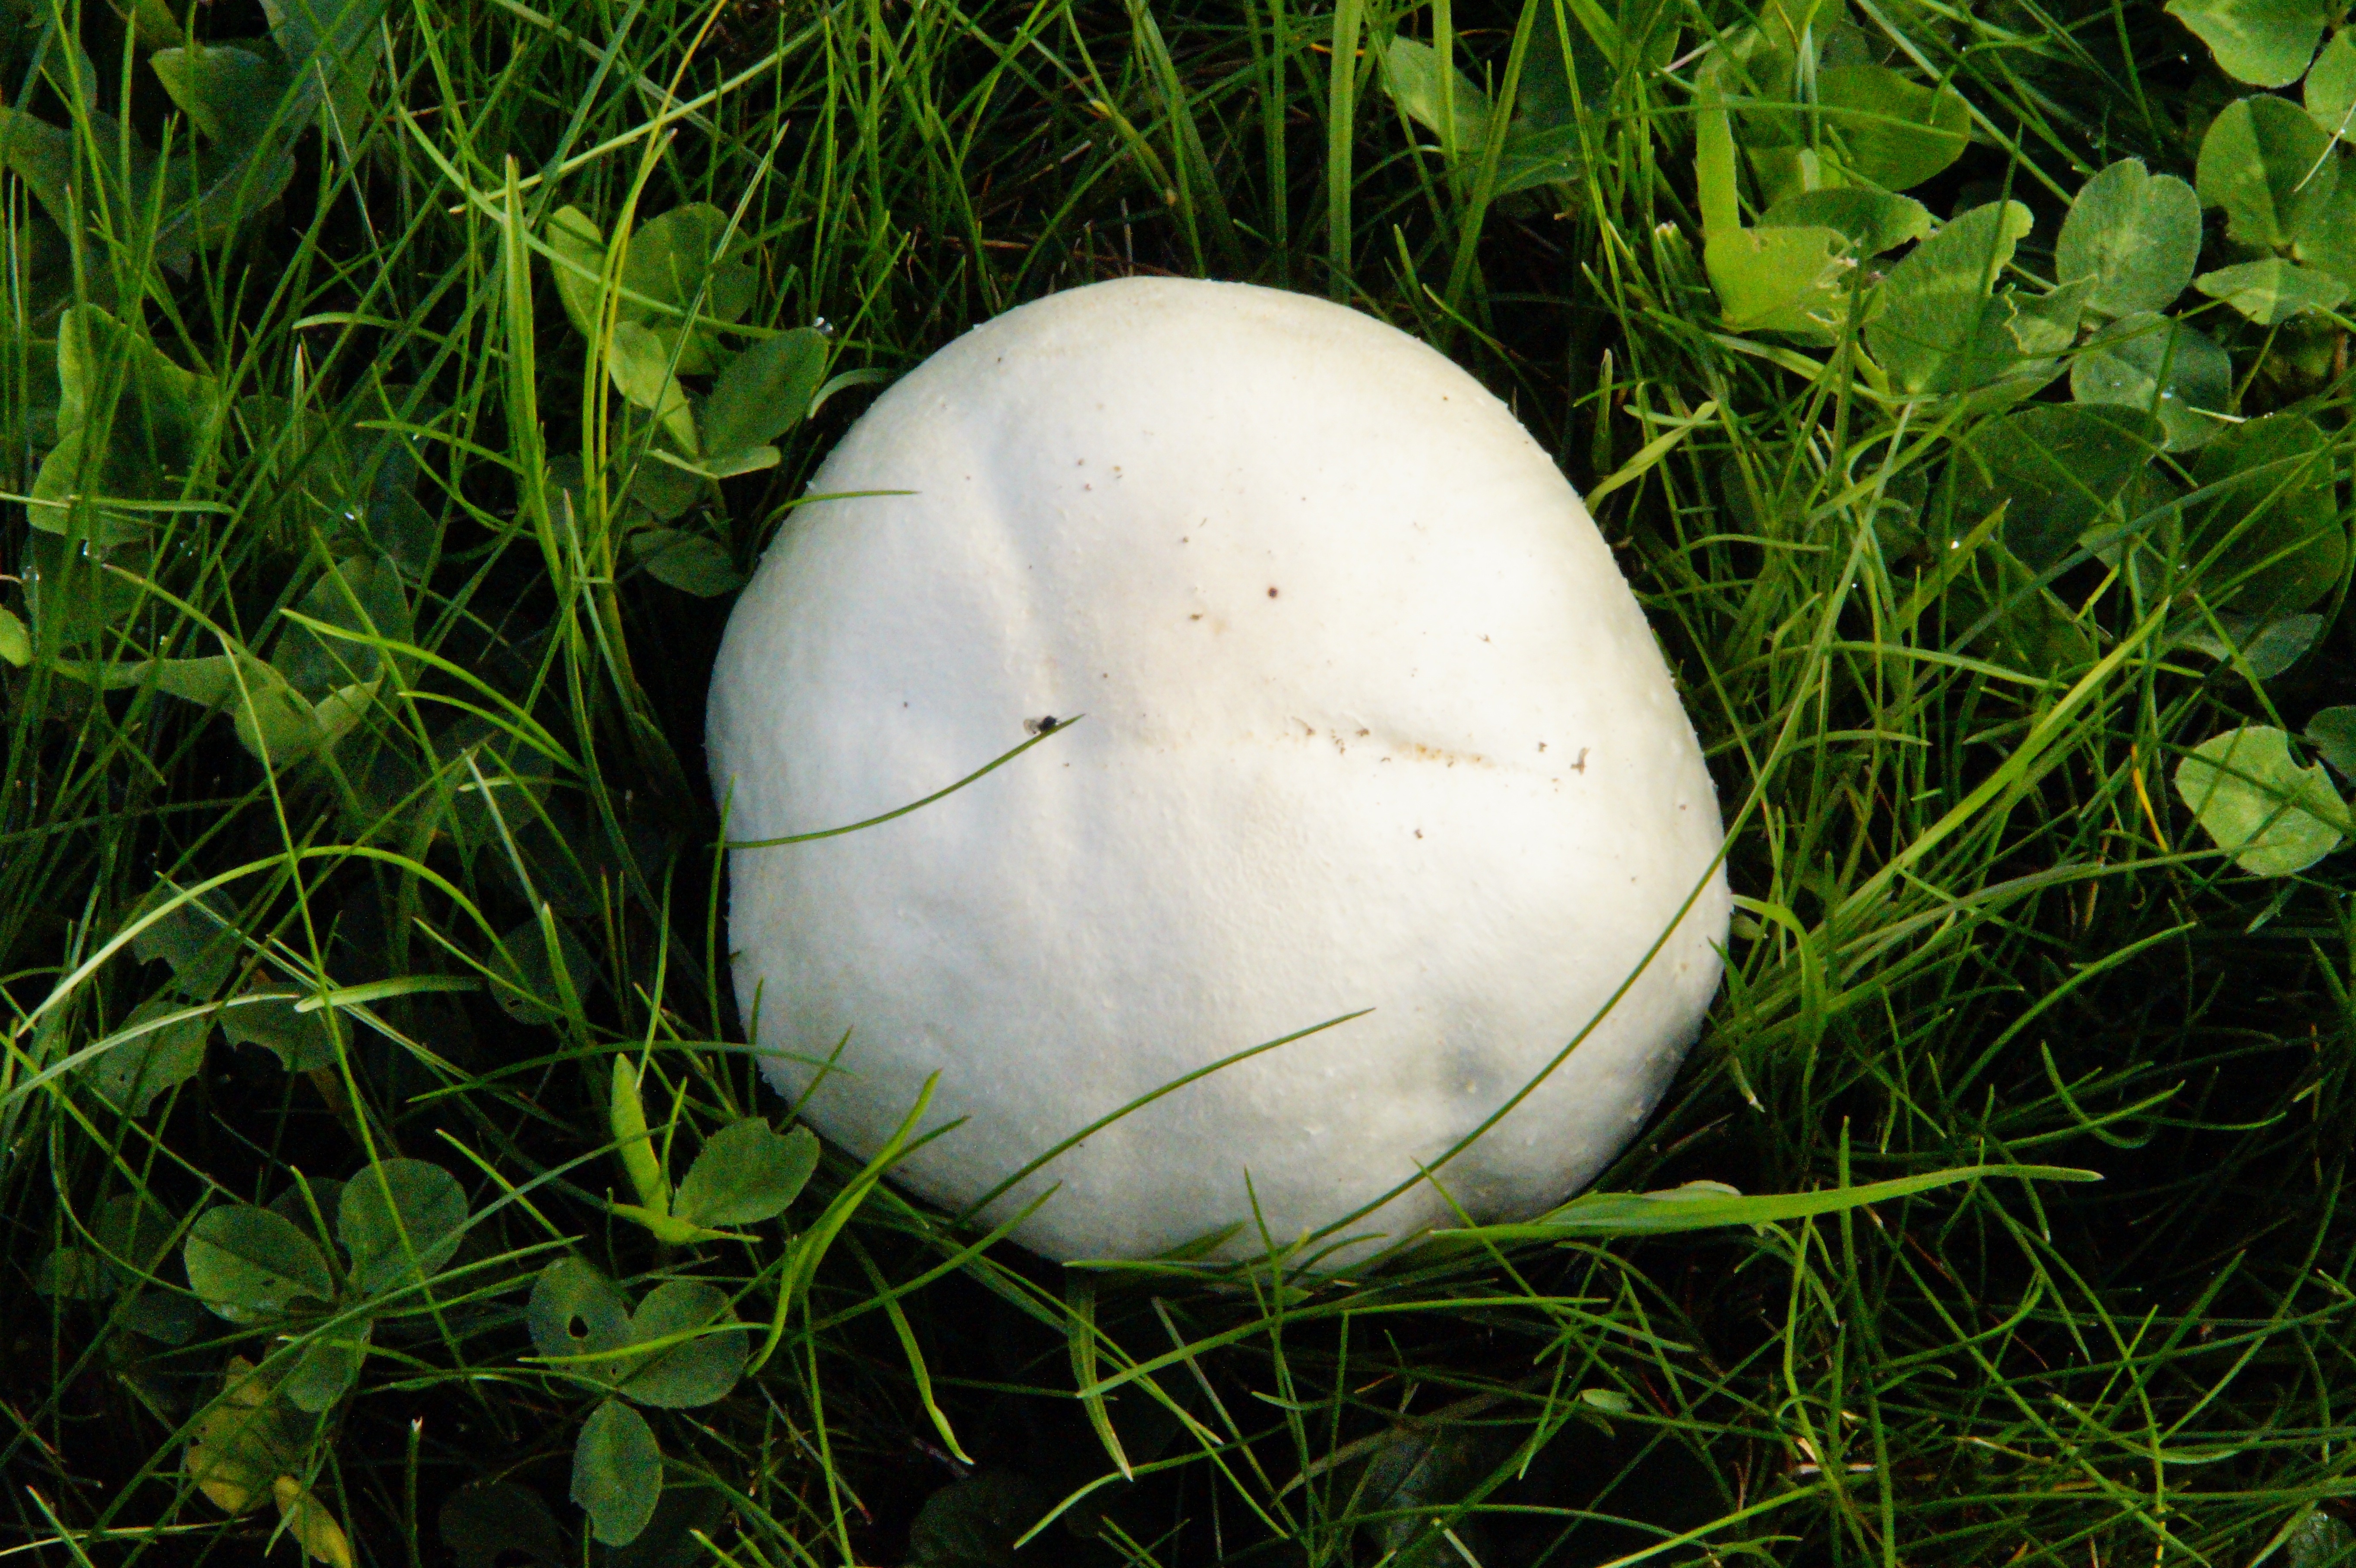
nature, grass, lawn, meadow, leaf, flower, green, autumn, mushroom, flora, ball, october, thick, macro photography, bovist, mushroom time, agaricaceae